Wade Redden

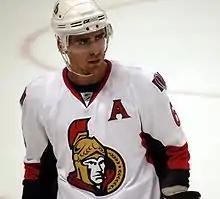
Redden with the Ottawa Senators, 2007.

In the 2005–06 season, Redden missed games due to a knee injury and to be with his mother, Pat, as she battled cancer. He finished the season with a career-high 50 points and a joint-NHL-leading plus-minus rating of +35 in 65 games. He also had 12 multi-point games, including a four-point game against the New York Rangers on December 26, 2005. For his career-season, Redden was selected to Team Canada's roster, along with teammate Dany Heatley, for the 2006 Winter Olympics in Turin.